Cyclones Judy and Kevin

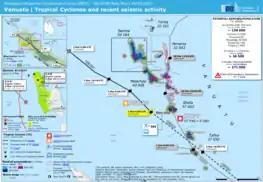

At 21:00 UTC that same day, 09F strengthened into a Category 1 tropical cyclone in the Australian scale, with the FMS naming it as "Kevin". The JTWC subsequently followed suit and initiated advisories on the system. Moving east-southeast under the influence of a subtropical ridge in the same direction, Kevin intensified into a Category 2 tropical cyclone three hours later, as deep convection tightly wrapped its partially exposed low-level circulation center. At 18:00 UTC on 2 March, Kevin intensified into a Category 3 severe tropical cyclone. The JTWC subsequently upgraded the system into a Category 1-equivalent tropical cyclone in the Saffir-Simpson scale three hours later, as a large central dense overcast (CDO) developed over its low-level circulation center.